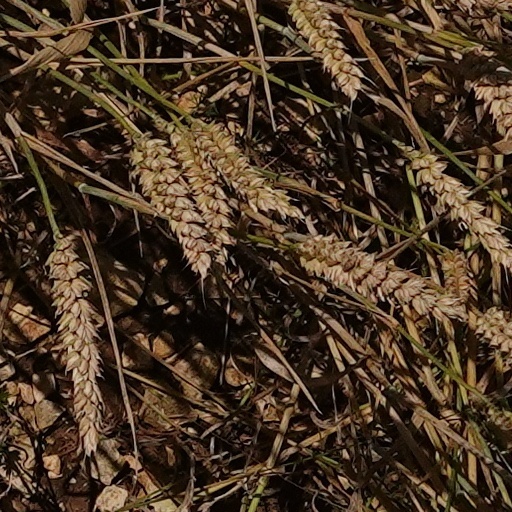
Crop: wheat